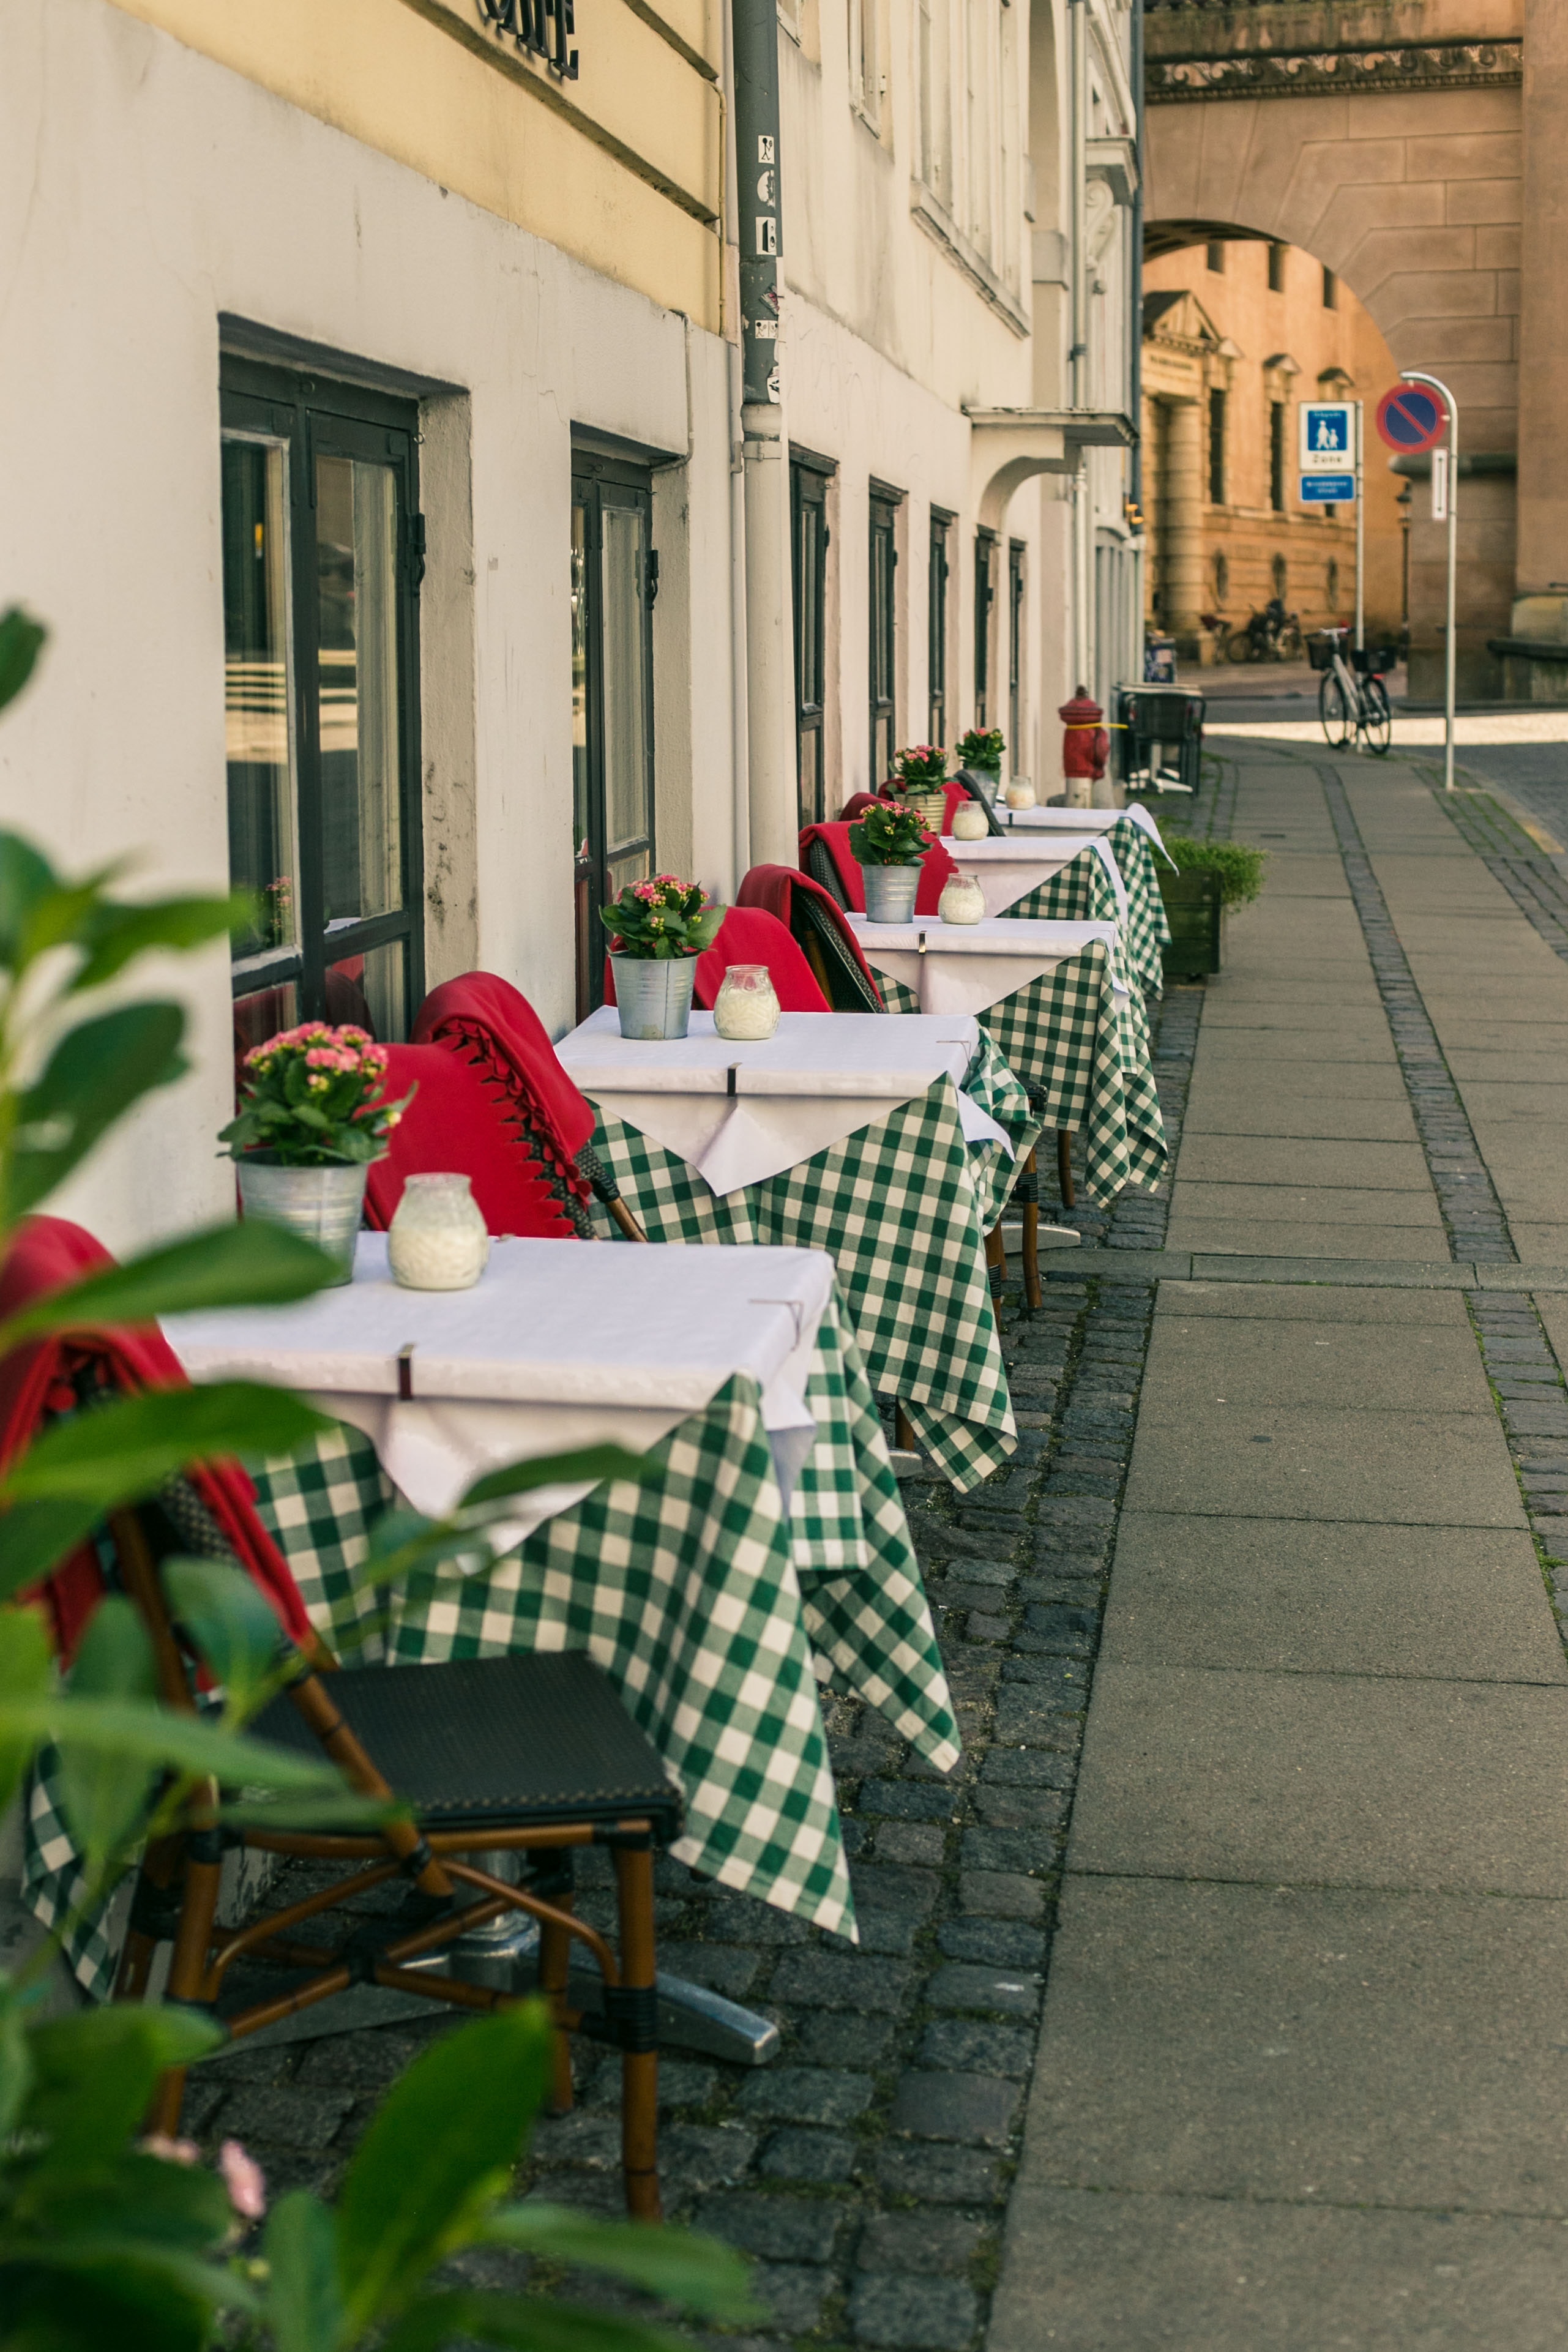
green, town, street, neighbourhood, architecture, building, table, vacation, furniture, house, plant, balcony, window, city, patio, road, tourism, courtyard, restaurant